Helsinki Central Station

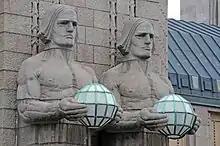
The granite sculptures on either side of the main entrance of the Helsinki Central Station are named "Lyhdynkantajat" ("The Lantern Bearers").

The station is mostly clad in Finnish granite, and its distinguishing features are its clock tower and the two pairs of statues holding the spherical lamps, lit at night-time, on either side of the main entrance. Animated characters based on the statues have recently been featured in some major advertising campaigns by Finland's government-owned railway operator VR, to the extent of releasing rap singles allegedly sung by "Kivimiehet" ("The stone men").